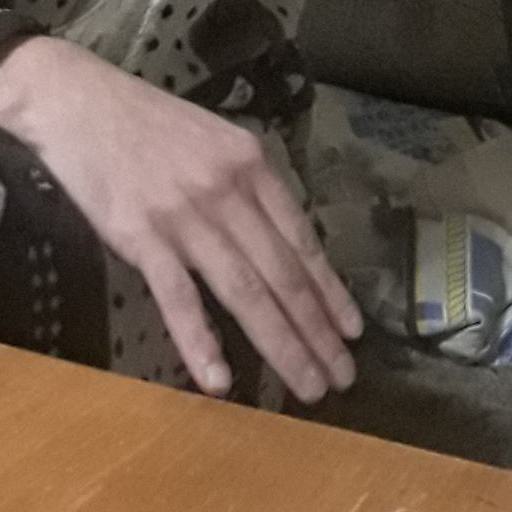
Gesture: no_gesture